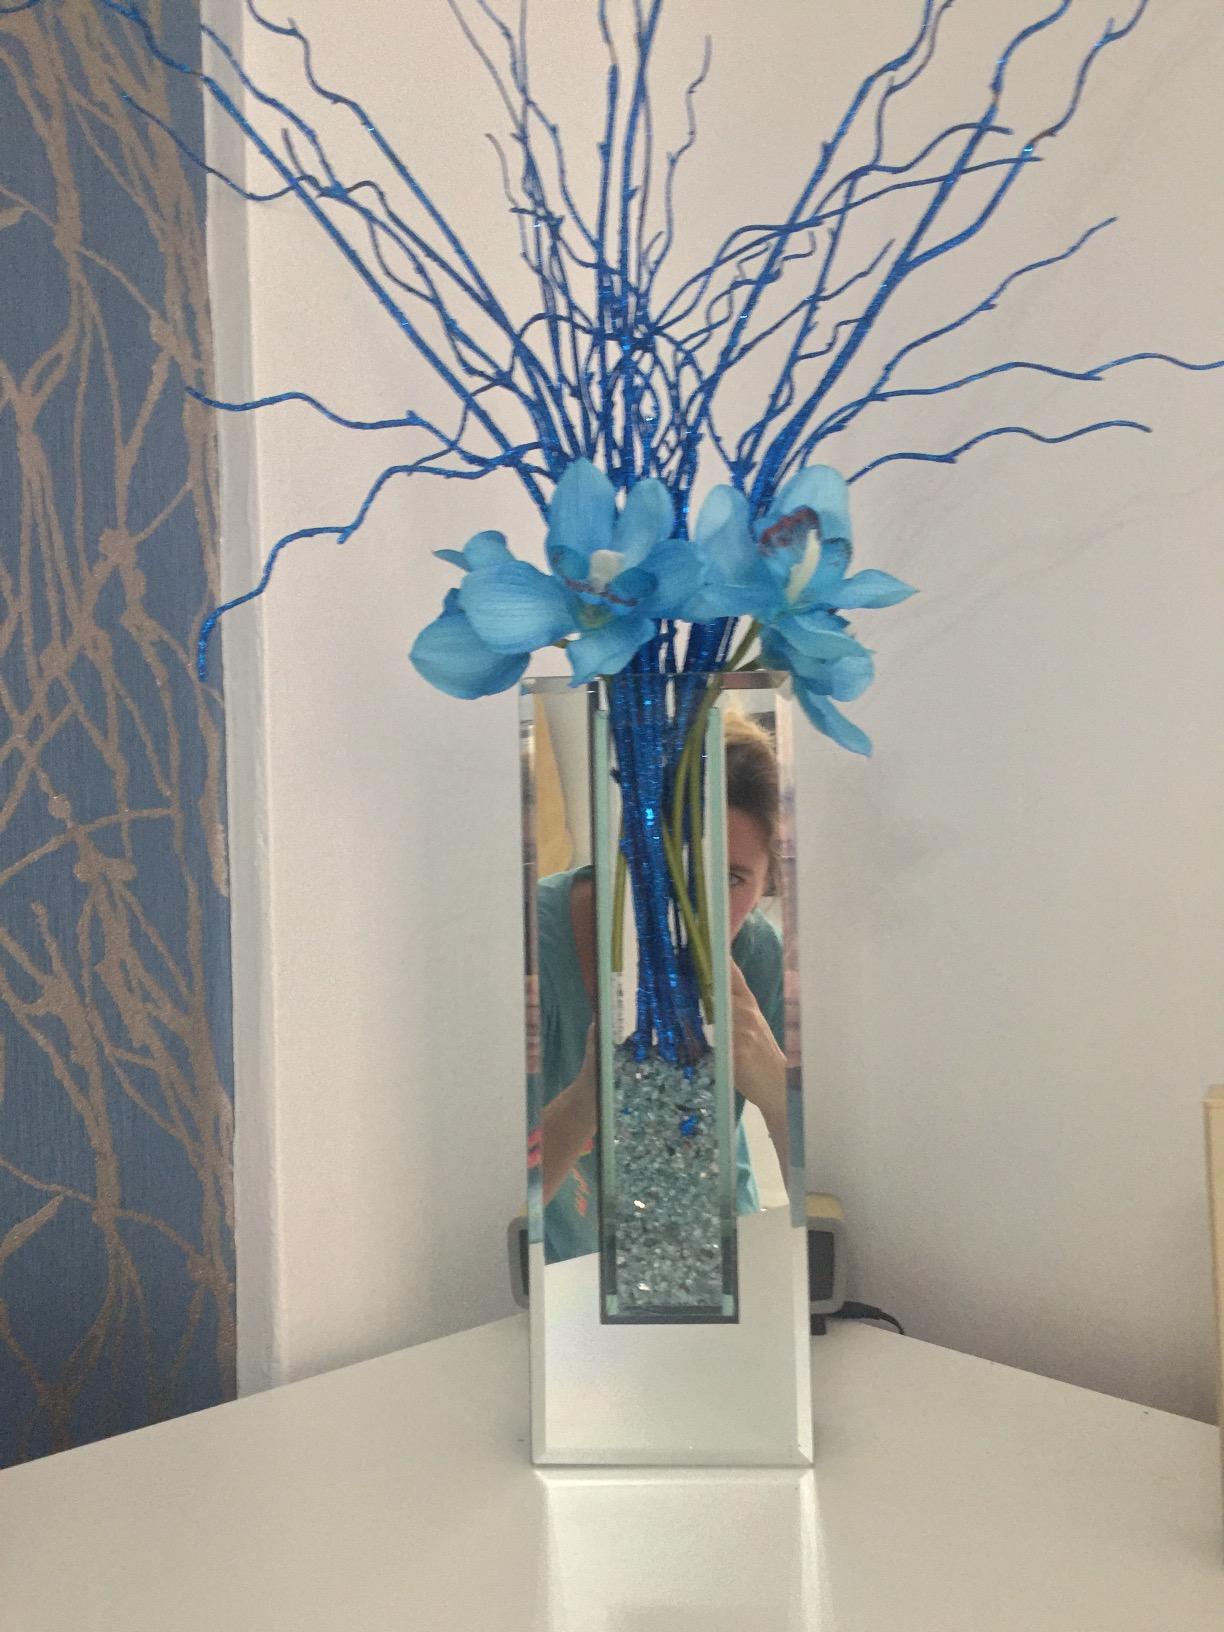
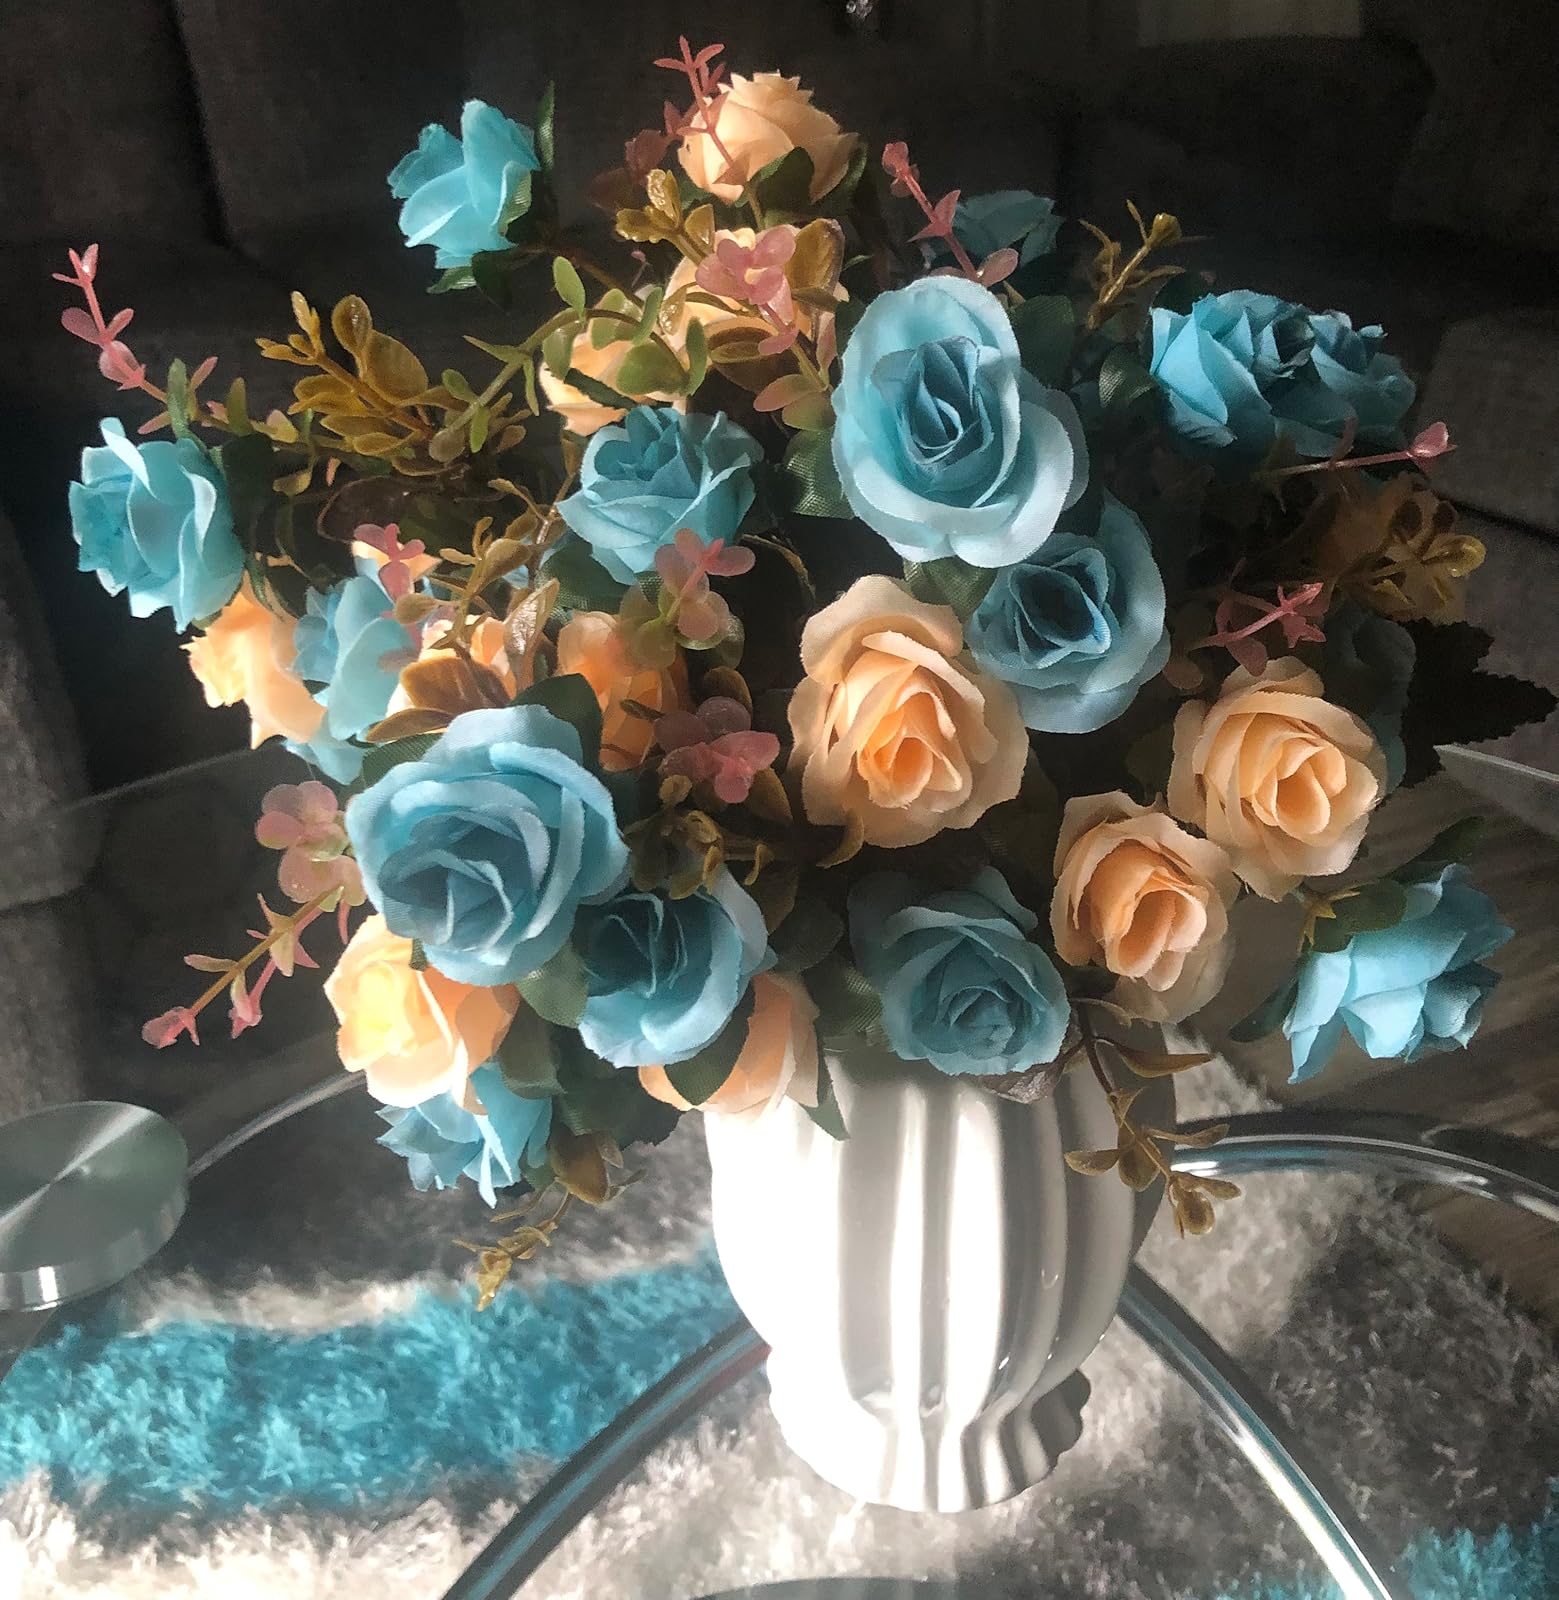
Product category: vase
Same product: no